Rail vehicle resistance

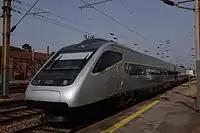
Passenger trains have a more streamlined shape

The coefficients for these equations are determined with experiments by measuring the tractive effort from the locomotive at different constant speeds or with a coasting experiments (the rail vehicle is set in motion at a certain speed and then the traction is disengaged, causing the vehicle to stop due to resistance).